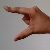
The image shows a hand gesture representing the letter 'Z' in Indian Sign Language.